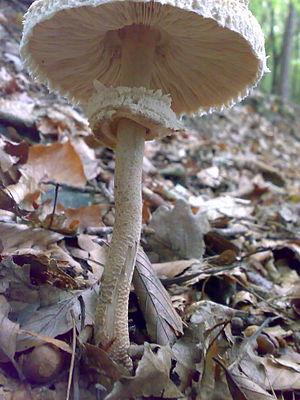
En mycologie, le stipe, appelé plus communément le pied, est l'organe qui supporte le chapeau chez de nombreux basidiomycètes et quelques ascomycètes. Un champignon qui a un pied est dit stipité. L'ensemble du pied et du chapeau forme le sporophore.
L’anneau est un ornement de forme circulaire présent sur le pied de certains champignons à chapeau.